Querétaro

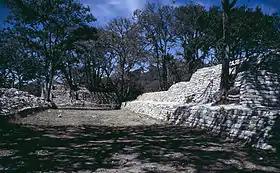
Ruins at Las Ranas

The state’s cultural and educational center is the capital, with a variety of universities, technological schools and institutes of higher technical studies, with include. These institutions supply highly trained graduates for the work force. This is one factor that contributes to the higher socioeconomic level of the state. University level education has been the fastest growing level, with the most recent additions being the Universidad Tecnológica de San Juan del Río and the Instituto Tecnológico de Querétaro, Jalpan Campus. In total, there are twenty two public and private institutions. These include the Universidad Autónoma de Querétaro with 43 bachelors, 36 masters and ten doctorate programs, the Instituto Tecnológico de Querétaro with eight bachelors and two masters programs, ITESM-Querétaro with 23 bachelors and seven masters programs, the Universidad Pedagógica Nacional with 19 bachelors programs and the Universidad del Valle de México with 18 bachelors and two masters programs. Other institutions include the Universidad Internacional de México, Universidad Cuauhtémoc, Universidad Contemporánea (UCO), Universidad Mesoamericana, CUMDES, campus Corregidora, Escuela Normal del Estado, Escuela Normal de Jalpan, Escuela Normal Superior, Escuela Normal Queretana, Instituto 5 de Mayo, Normal Instituto la Paz de Querétaro, Universidad Tecnológica del Estado de Querétaro, Centro Interdisciplinario de Investigación y Docencia en Educación Técnica, Instituto Nacional de Bellas Artes (INBA), Conservatorio Libre de Música "J. Guadalupe Velázquez" and Centro Nacional de Danza Contemporánea. These together cover about eighty percent of the demand for education at this level.